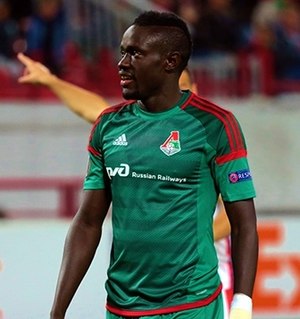
Oumar Niasse
El Hadji Baye Oumar Niasse, er en senegalesisk fodboldspiller som er angrebsspiller for Everton.